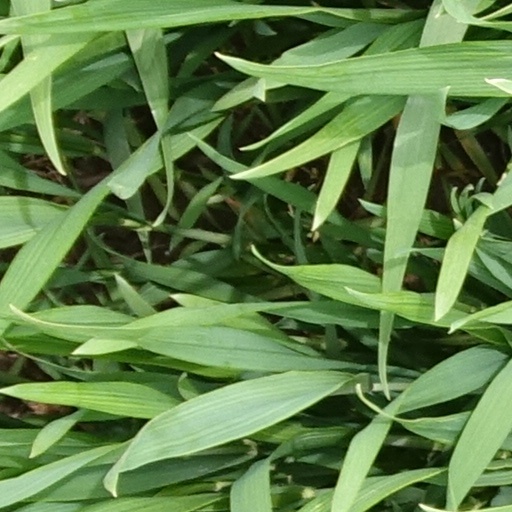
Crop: wheat